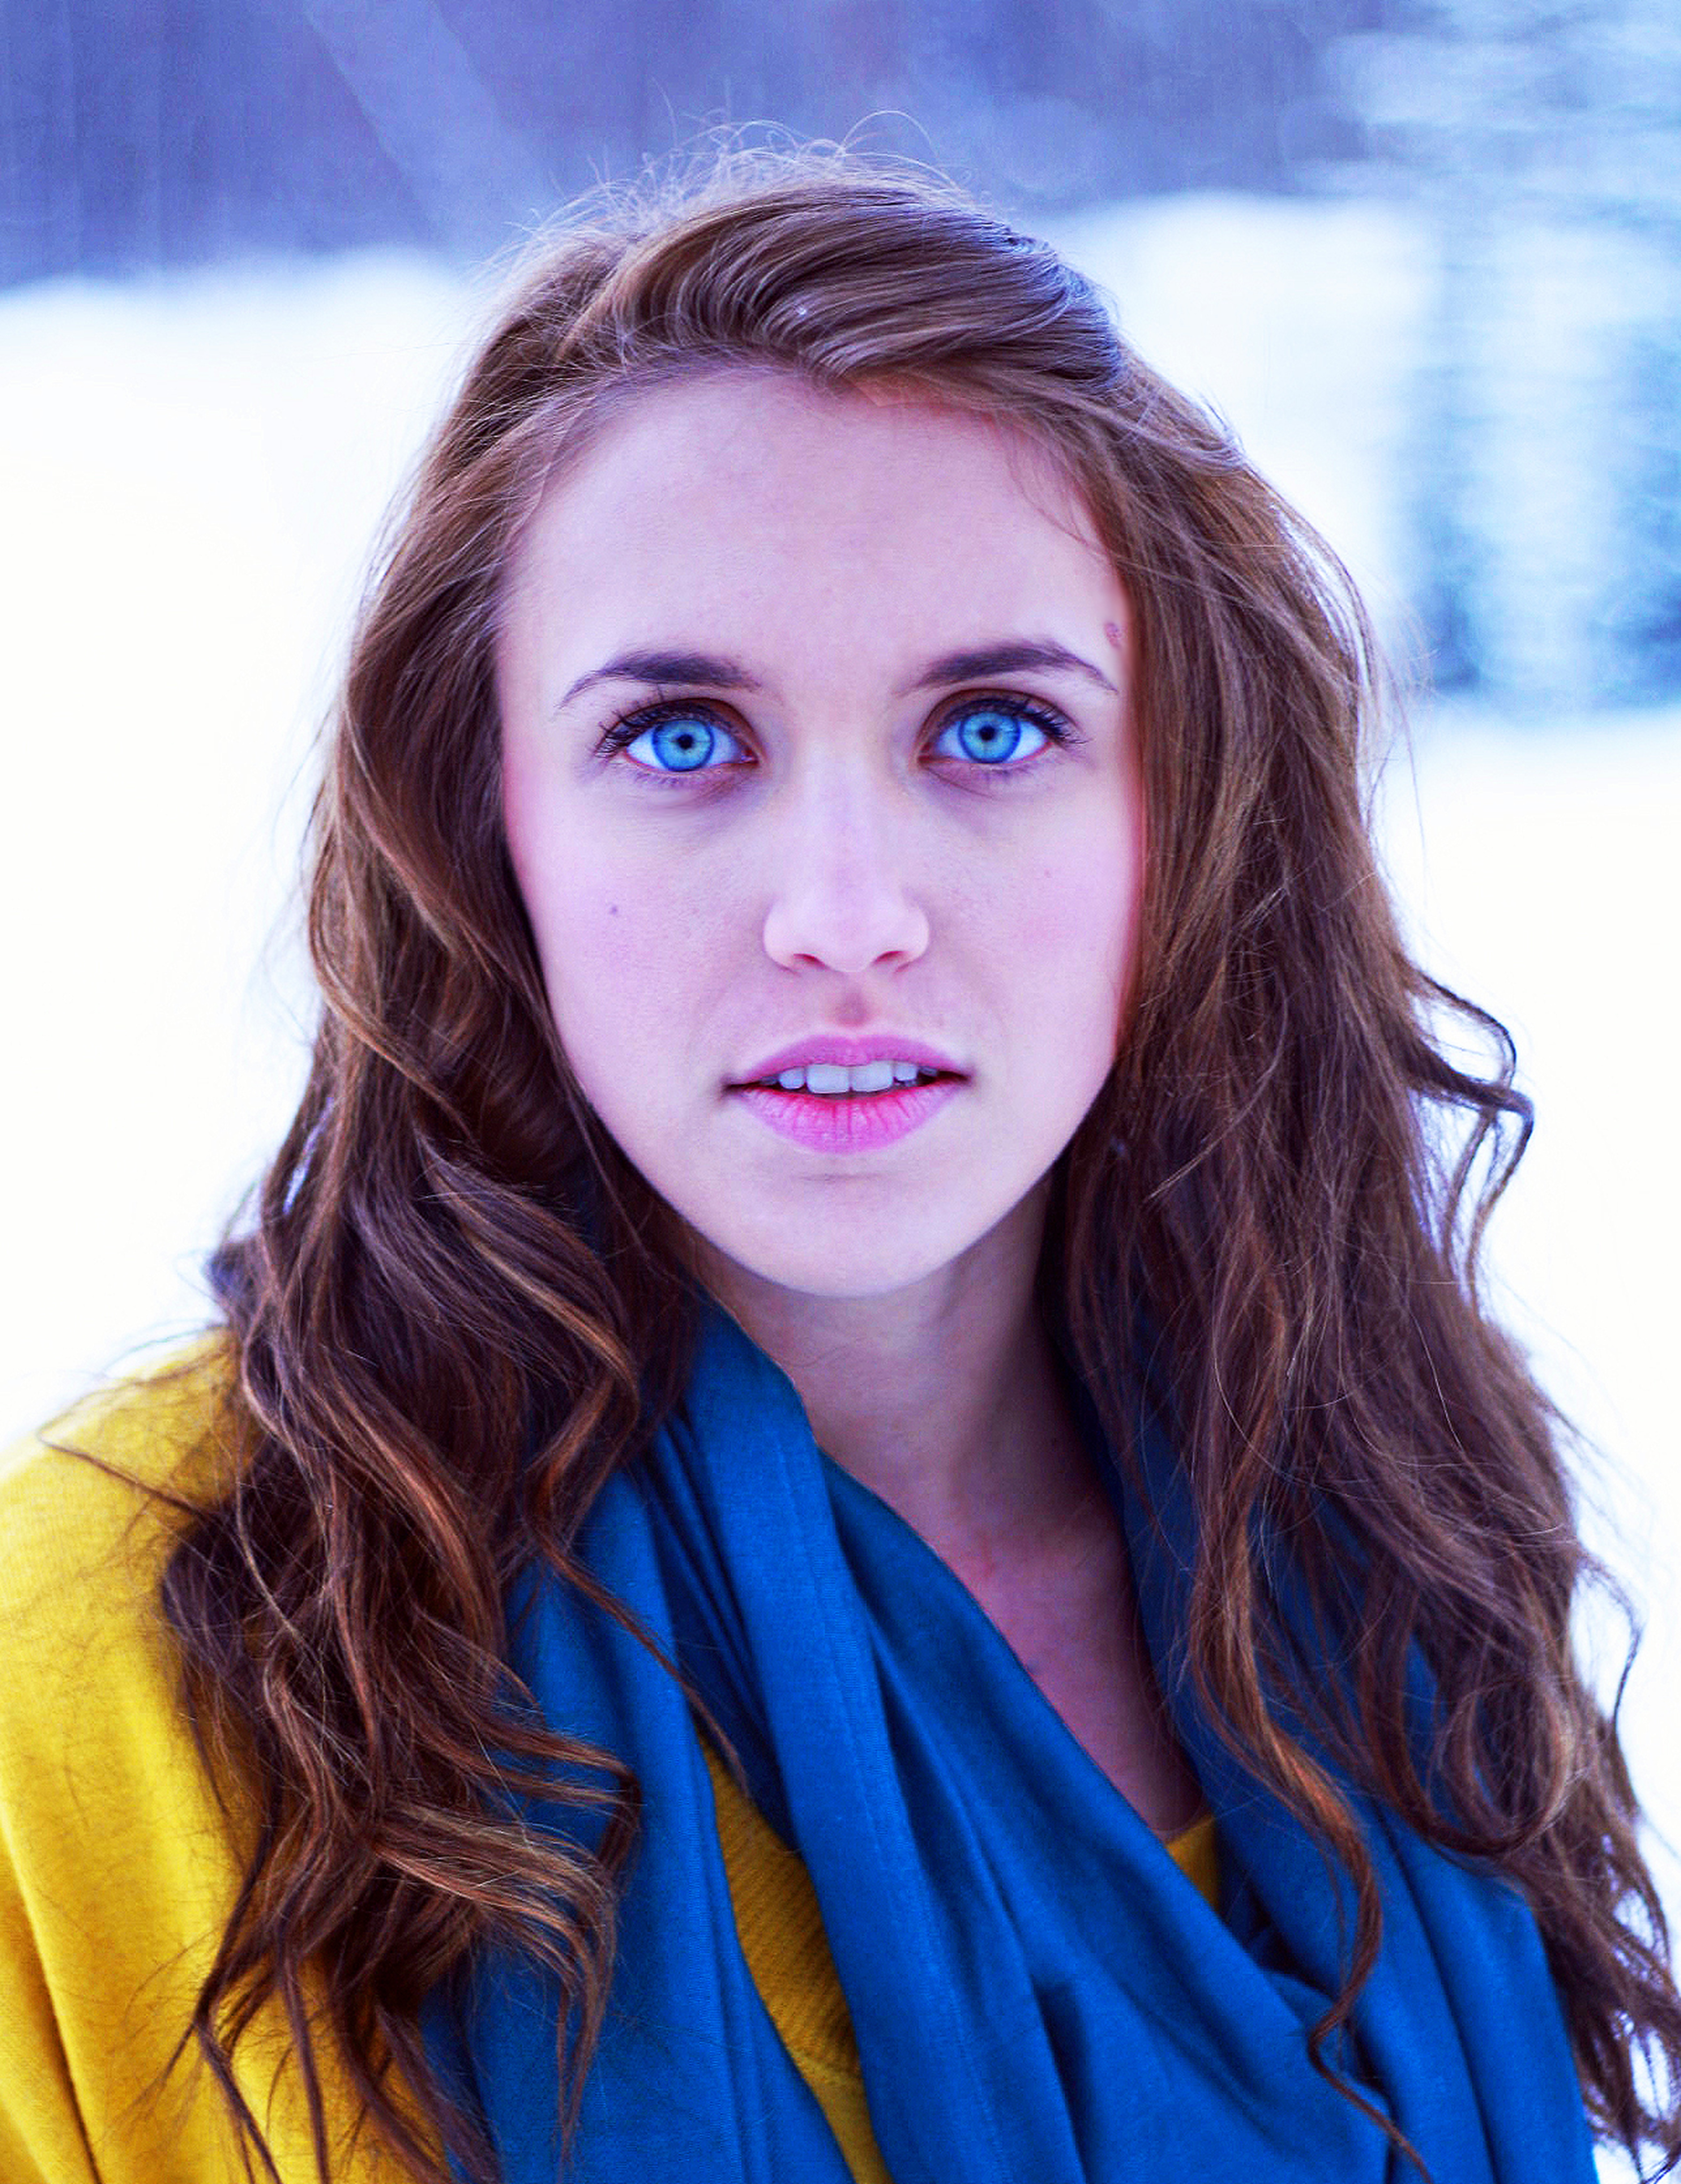
person, girl, hair, photography, portrait, model, color, blue, hairstyle, long hair, face, eye, head, beauty, photo shoot, brown hair, portrait photography, hair coloring